Sai Kung Town

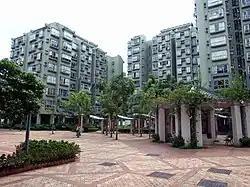
Lakeside Garden

Lakeside Garden is primarily a subsidised private housing estate and Flat-for-Sale Scheme estate on the reclaimed land. It is the third rural housing scheme developed by Hong Kong Housing Society. It consists of ten private residential blocks and one rental residential block, completed in 1997. The rental block provides affordable rental housing similar to those of the Hong Kong Housing Authority.